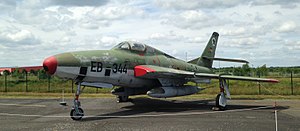
Republic F-84F Thunderstreak / Operatører
Thunderflash, Gatow lufthavn, Berlin, Tyskland
Republic F-84F Thunderstreak var en Amerikansk-bygget turbojet jagerbomber med pilformede vinger. Selv om flyet var planlagt som en videreudvikling af den ligevingede Republic F-84 Thunderjet, endte F-84F med at være et nyt design. RF-84F Thunderflash var en fotorekognoscerings-version af det samme fly.